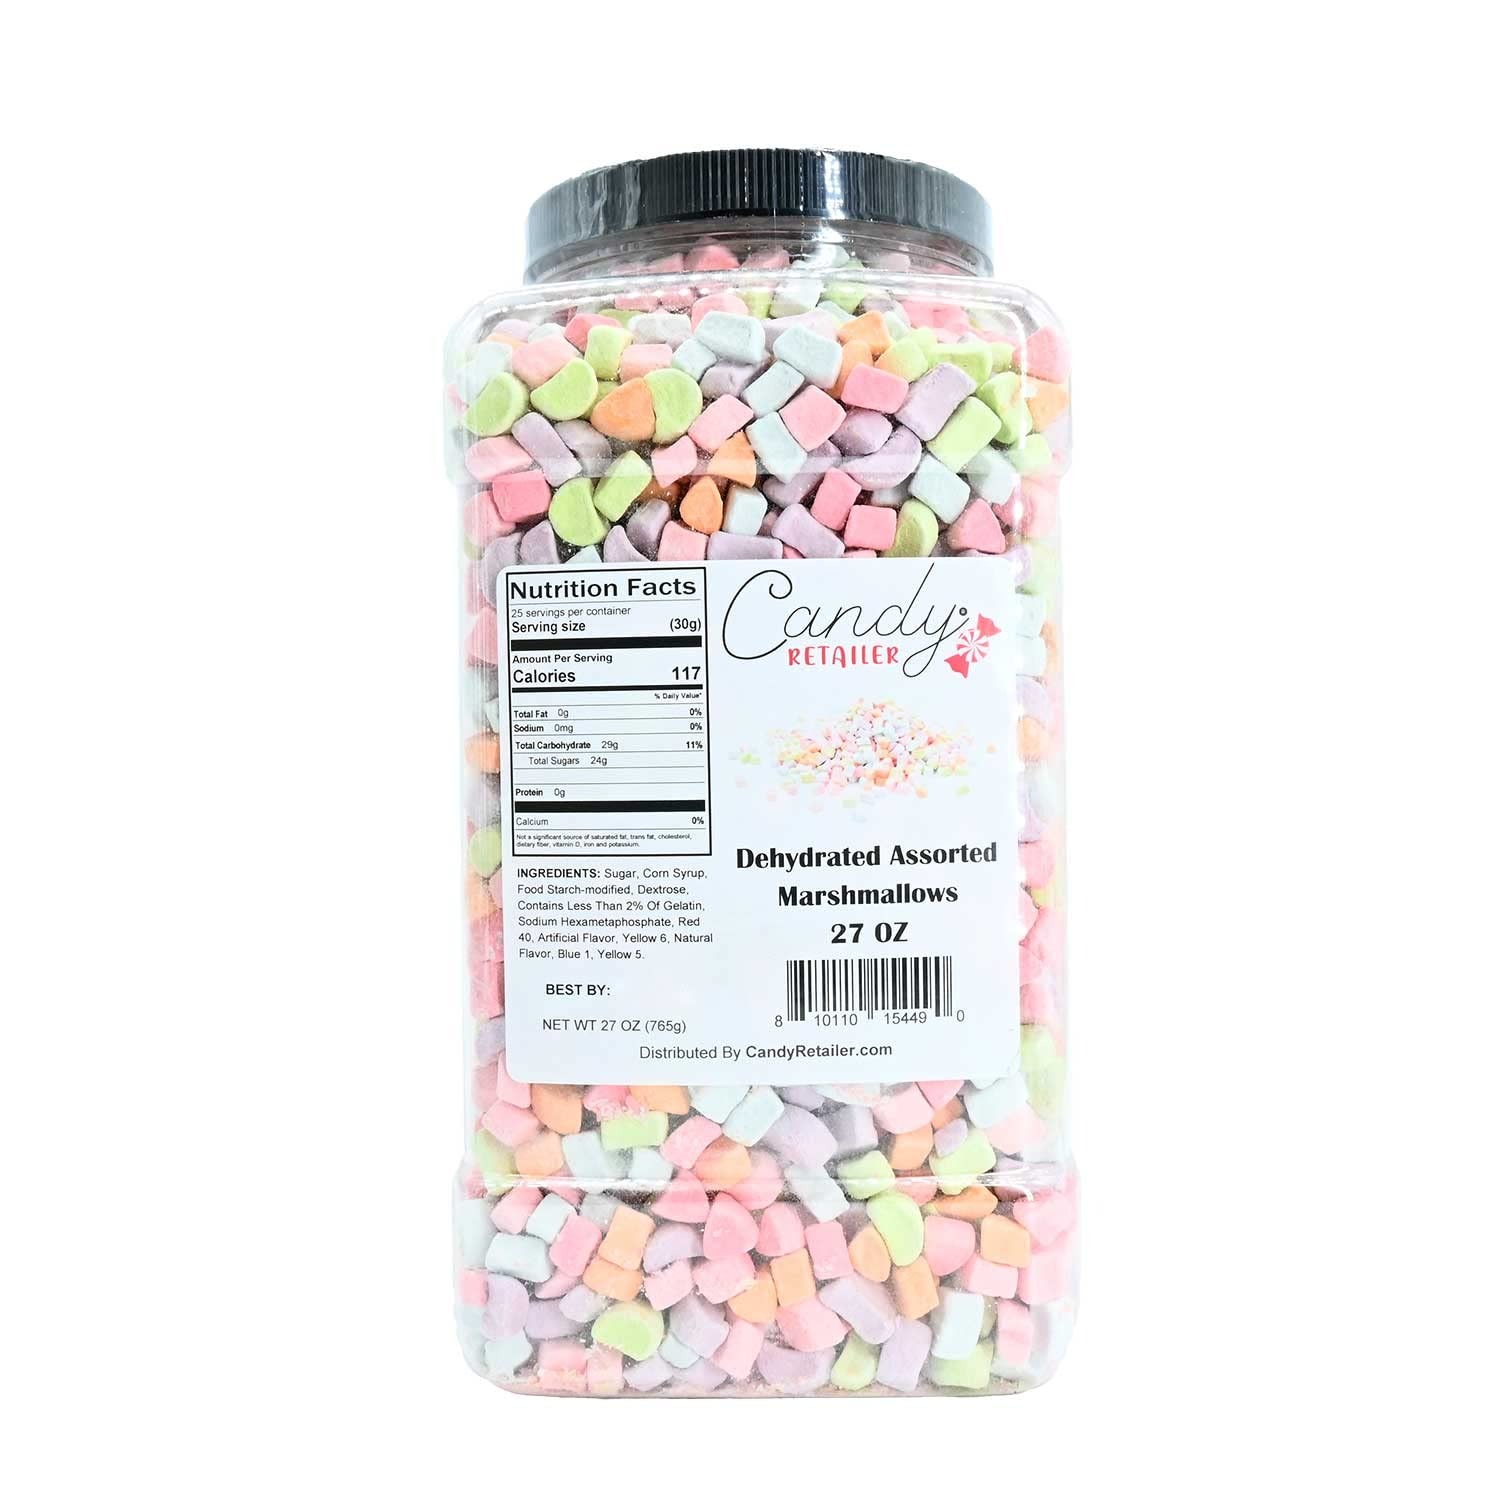
Item Name: Candy Retailer Dehydrated Marshmallows (Assorted, 27 Ounce)
Bullet Point 1: Elevate your cereal game with our colorful and fun assorted mini marshmallows that make for great toppings on any sweet treat or steaming mug of hot chocolate.
Bullet Point 2: Get creative in the kitchen with our multicolored mini marshmallows that are perfect for mixing into or topping off your baked goods.
Bullet Point 3: Our assorted mini marshmallows are a versatile and tasty addition to your pantry, ready to sprinkle onto any dish that needs a touch of sweetness.
Bullet Point 4: Refrigerate after opening for a crunchy twist on our colorful dehydrated marshmallows.
Bullet Point 5: Our dehydrated marshmallows make for an excellent addition to any baked treat, whether as a topping or mixed in for a fun surprise.
Bullet Point 6: Get creative in the kitchen with our versatile and tasty dehydrated marshmallows that can be used to add a touch of sweetness to any dish.
Bullet Point 7: Keep a jar of our colorful dehydrated marshmallows in your pantry for a convenient and fun ingredient that can be used at any time.
Bullet Point 8: Save big with our bulk package of assorted mini dehydrated marshmallow bits, providing the best possible price for a tasty and fun snack.
Bullet Point 9: Enjoy the convenience of a Candy Retailer sealed and resealable jar that includes a labeled expiration date, ingredients, and nutrition information.
Product Description: Elevate your cereal game with our colorful and fun assorted mini marshmallows that make for great toppings on any sweet treat or steaming mug of hot chocolate. Get creative in the kitchen with our multicolored mini marshmallows that are perfect for mixing into or topping off your baked goods. Our assorted mini marshmallows are a versatile and tasty addition to your pantry, ready to sprinkle onto any dish that needs a touch of sweetness. Refrigerate after opening for a crunchy twist on our colorful dehydrated marshmallows. Our dehydrated marshmallows make for an excellent addition to any baked treat, whether as a topping or mixed in for a fun surprise. Get creative in the kitchen with our versatile and tasty dehydrated marshmallows that can be used to add a touch of sweetness to any dish. Keep a jar of our colorful dehydrated marshmallows in your pantry for a convenient and fun ingredient that can be used at any time. Save big with our bulk package of assorted mini dehydrated marshmallow bits, providing the best possible price for a tasty and fun snack. Enjoy the convenience of a Candy Retailer sealed and resealable jar that includes a labeled expiration date, ingredients, and nutrition information.
Value: 1.0
Unit: Count

Price: 23.95